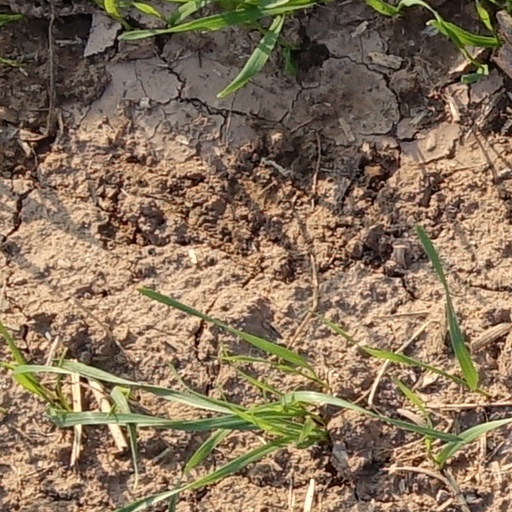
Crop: wheat